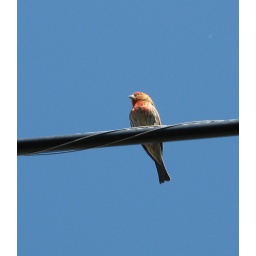
A male house finch sitting on a wire singing away in the springtime.